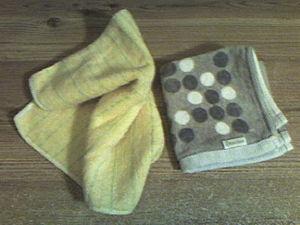
Un mouchoir est un morceau de tissu ou de papier, principalement utilisé pour l'hygiène et la commodité corporelle, notamment pour se moucher.